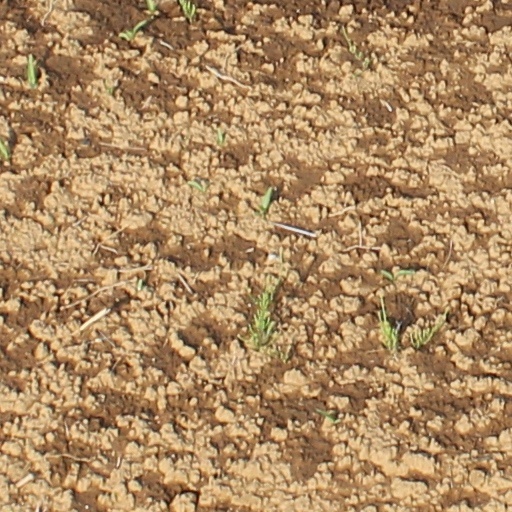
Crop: wheat